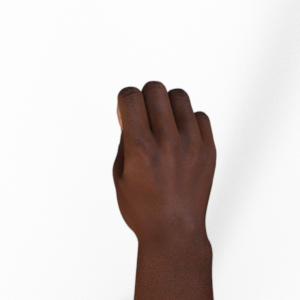
Label: rock